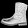
Label: Ankle boot